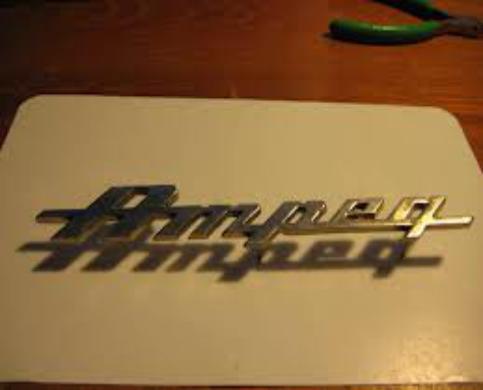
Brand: Ampeg
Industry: Others